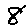
Label: 8